Thomas Frederick Worrall

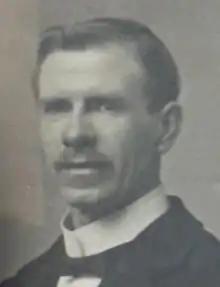
Thomas F Worrall on his wedding day, 1899

Thomas Frederick Worrall (1872–1957) was a Staffordshire-born manual worker and watercolourist. He lived for a time in Lancashire and in the upper Calder Valley area of Yorkshire but spent most of his adult life in Barry, in South Wales, where he was also deeply involved in politics and stood for parliament in the general election of 1923 representing the Labour Party. He was the elder brother of the pottery and fabric designer William Worrall.